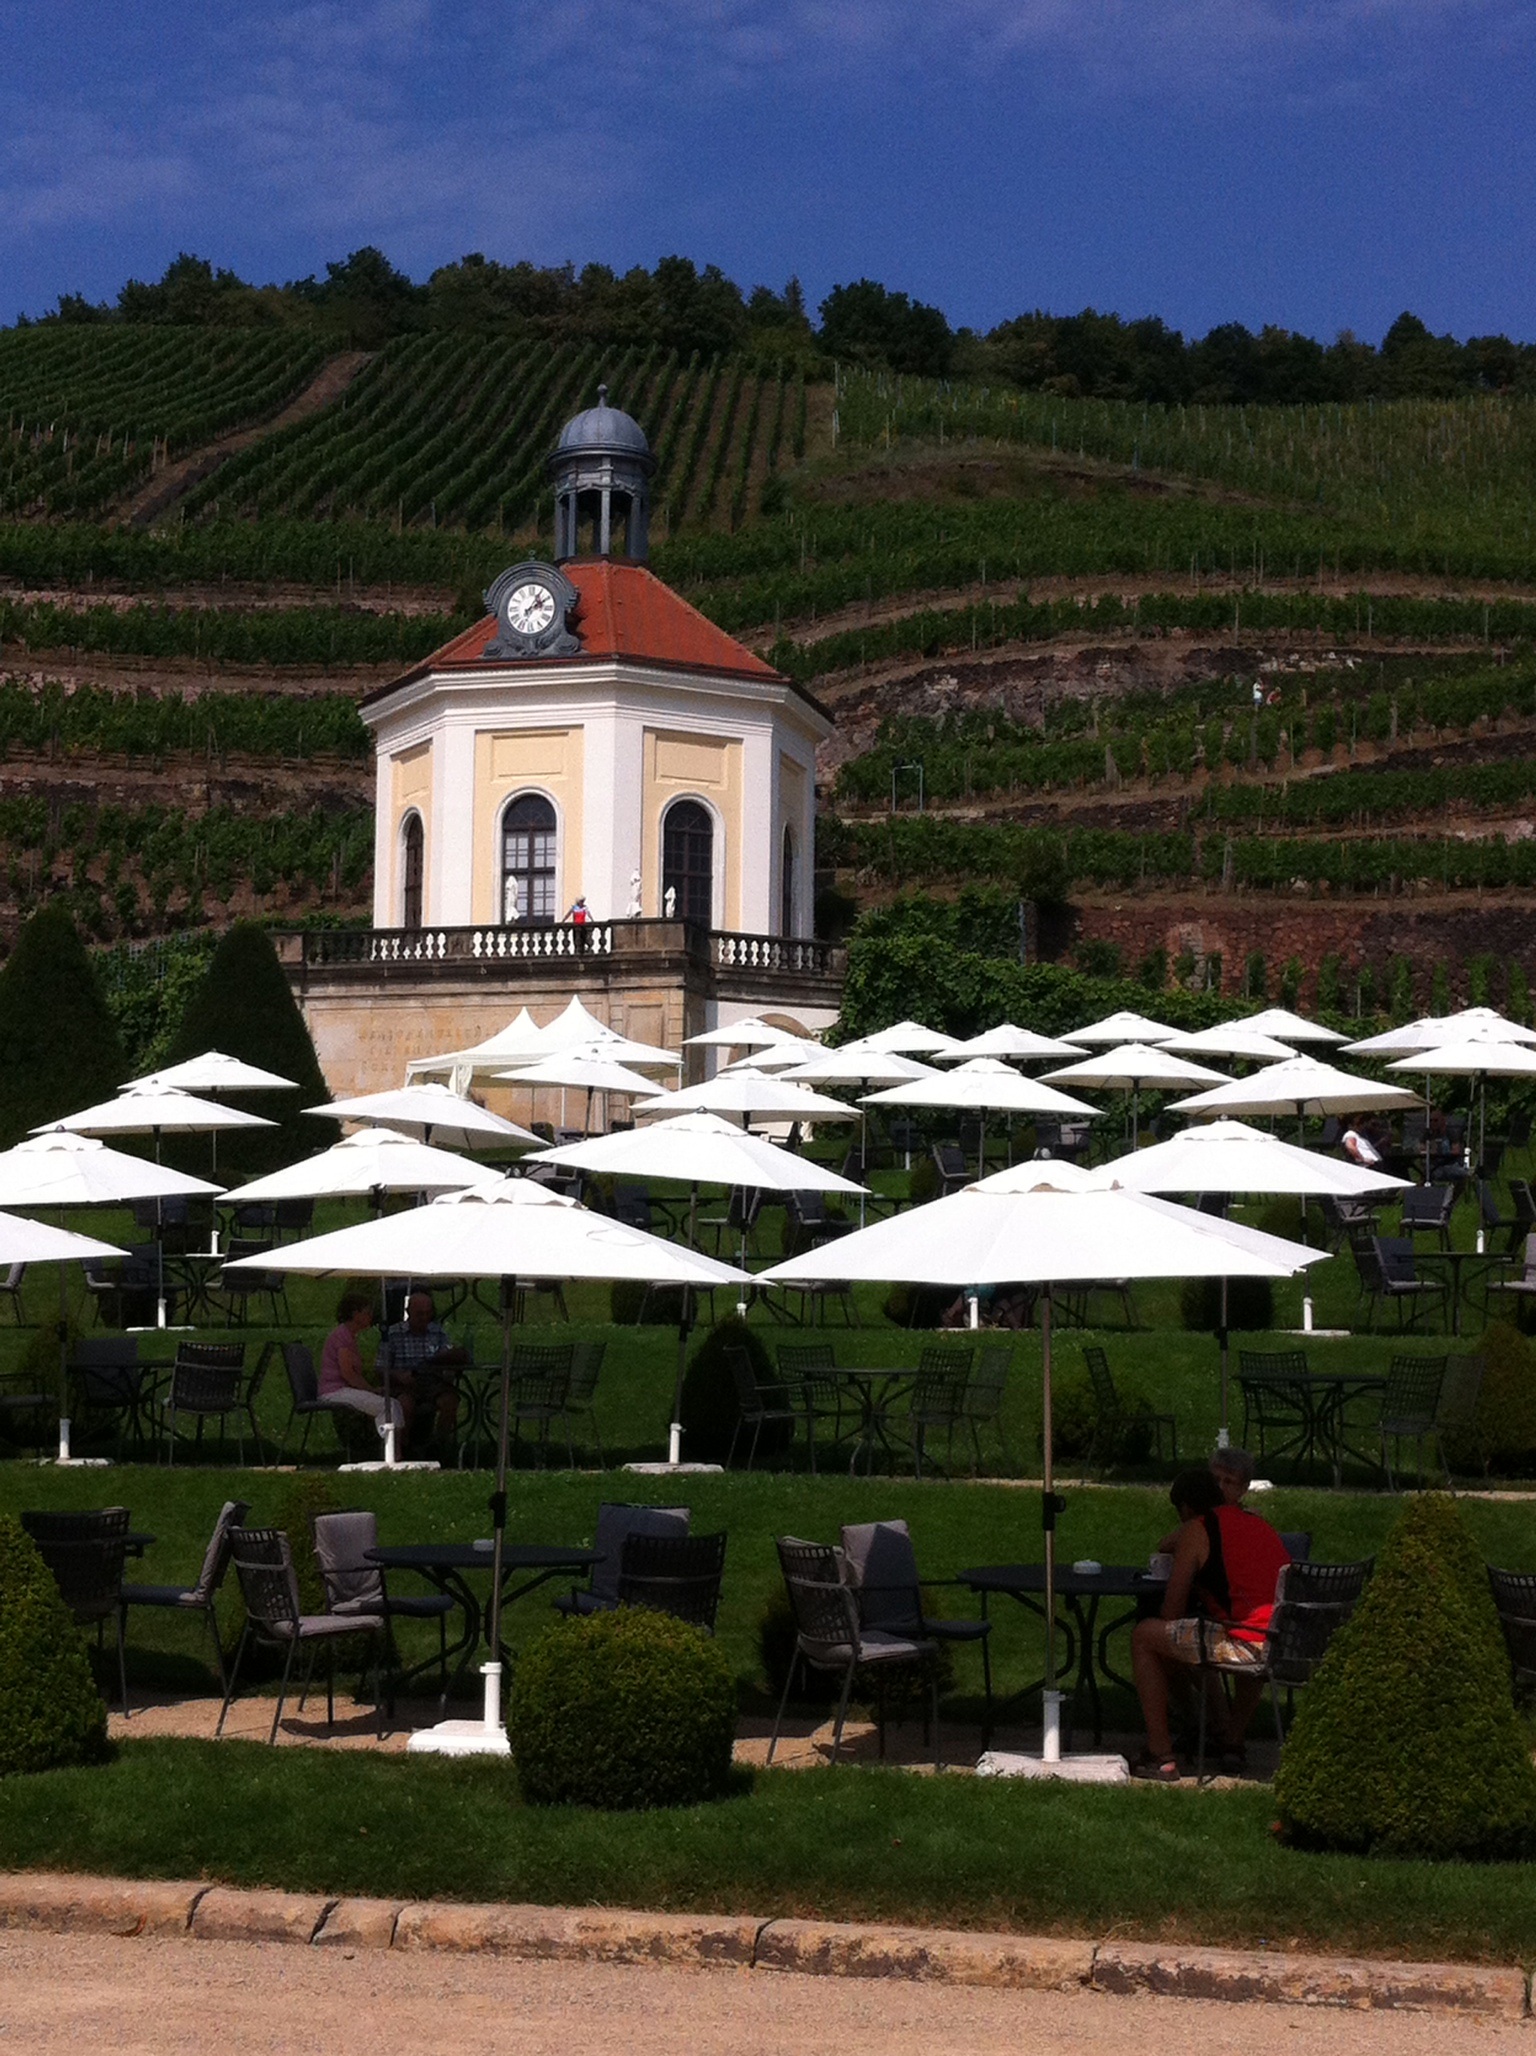
vineyard, farm, house, building, village, place of worship, monastery, pavilion, shrine, rural area, radebeul, schloss wackerbarth